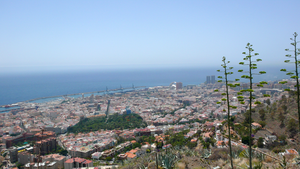
Liste des 54 communes de la province de Santa Cruz de Tenerife dans les îles Canaries.